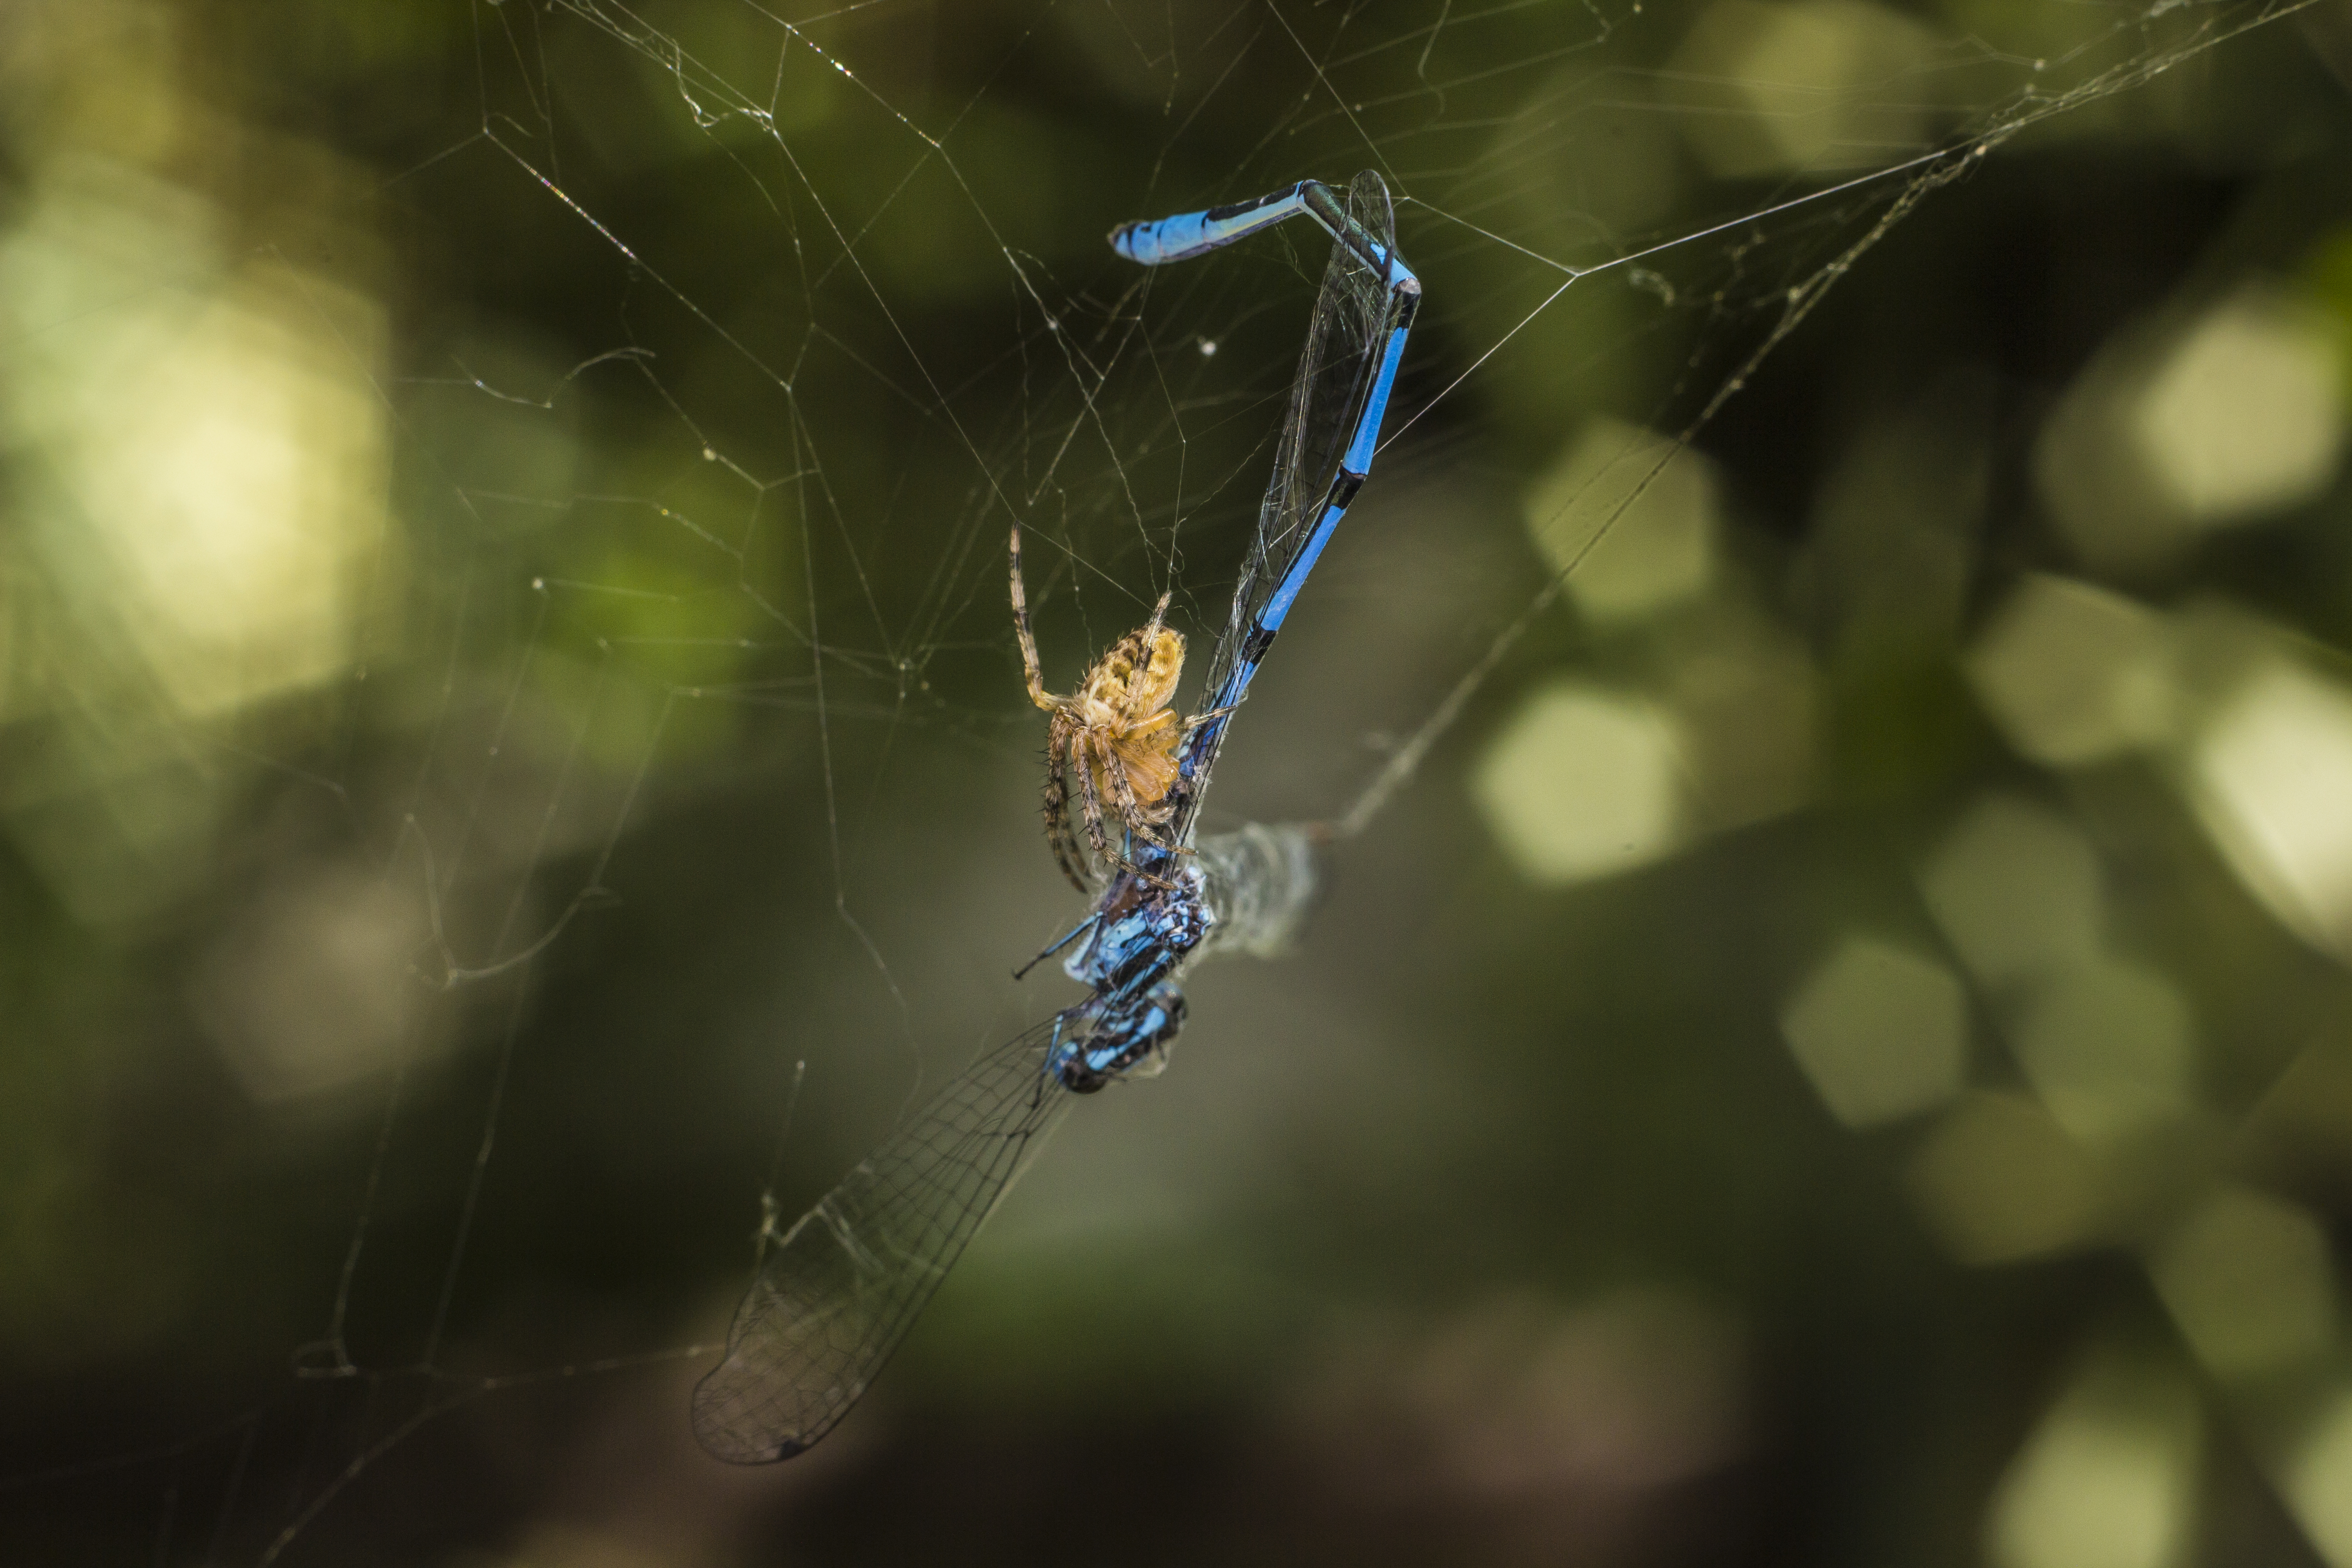
nature, photography, tube, green, insect, macro, fauna, invertebrate, spider web, close up, spider, dragonfly, arachnid, extension, 60d, macro photography, amaran, aputure, ahlc60, arthropod, araneus, orb weaver spider